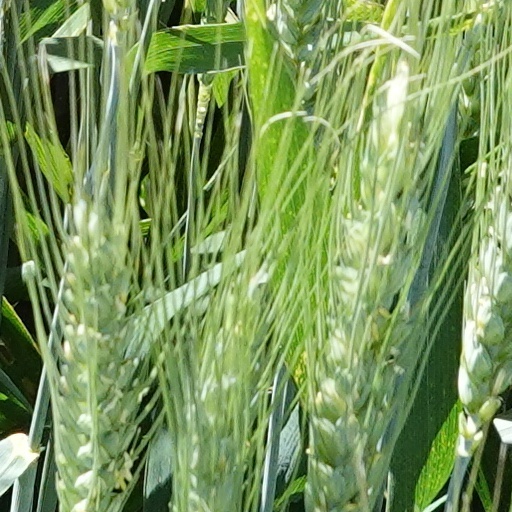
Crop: wheat